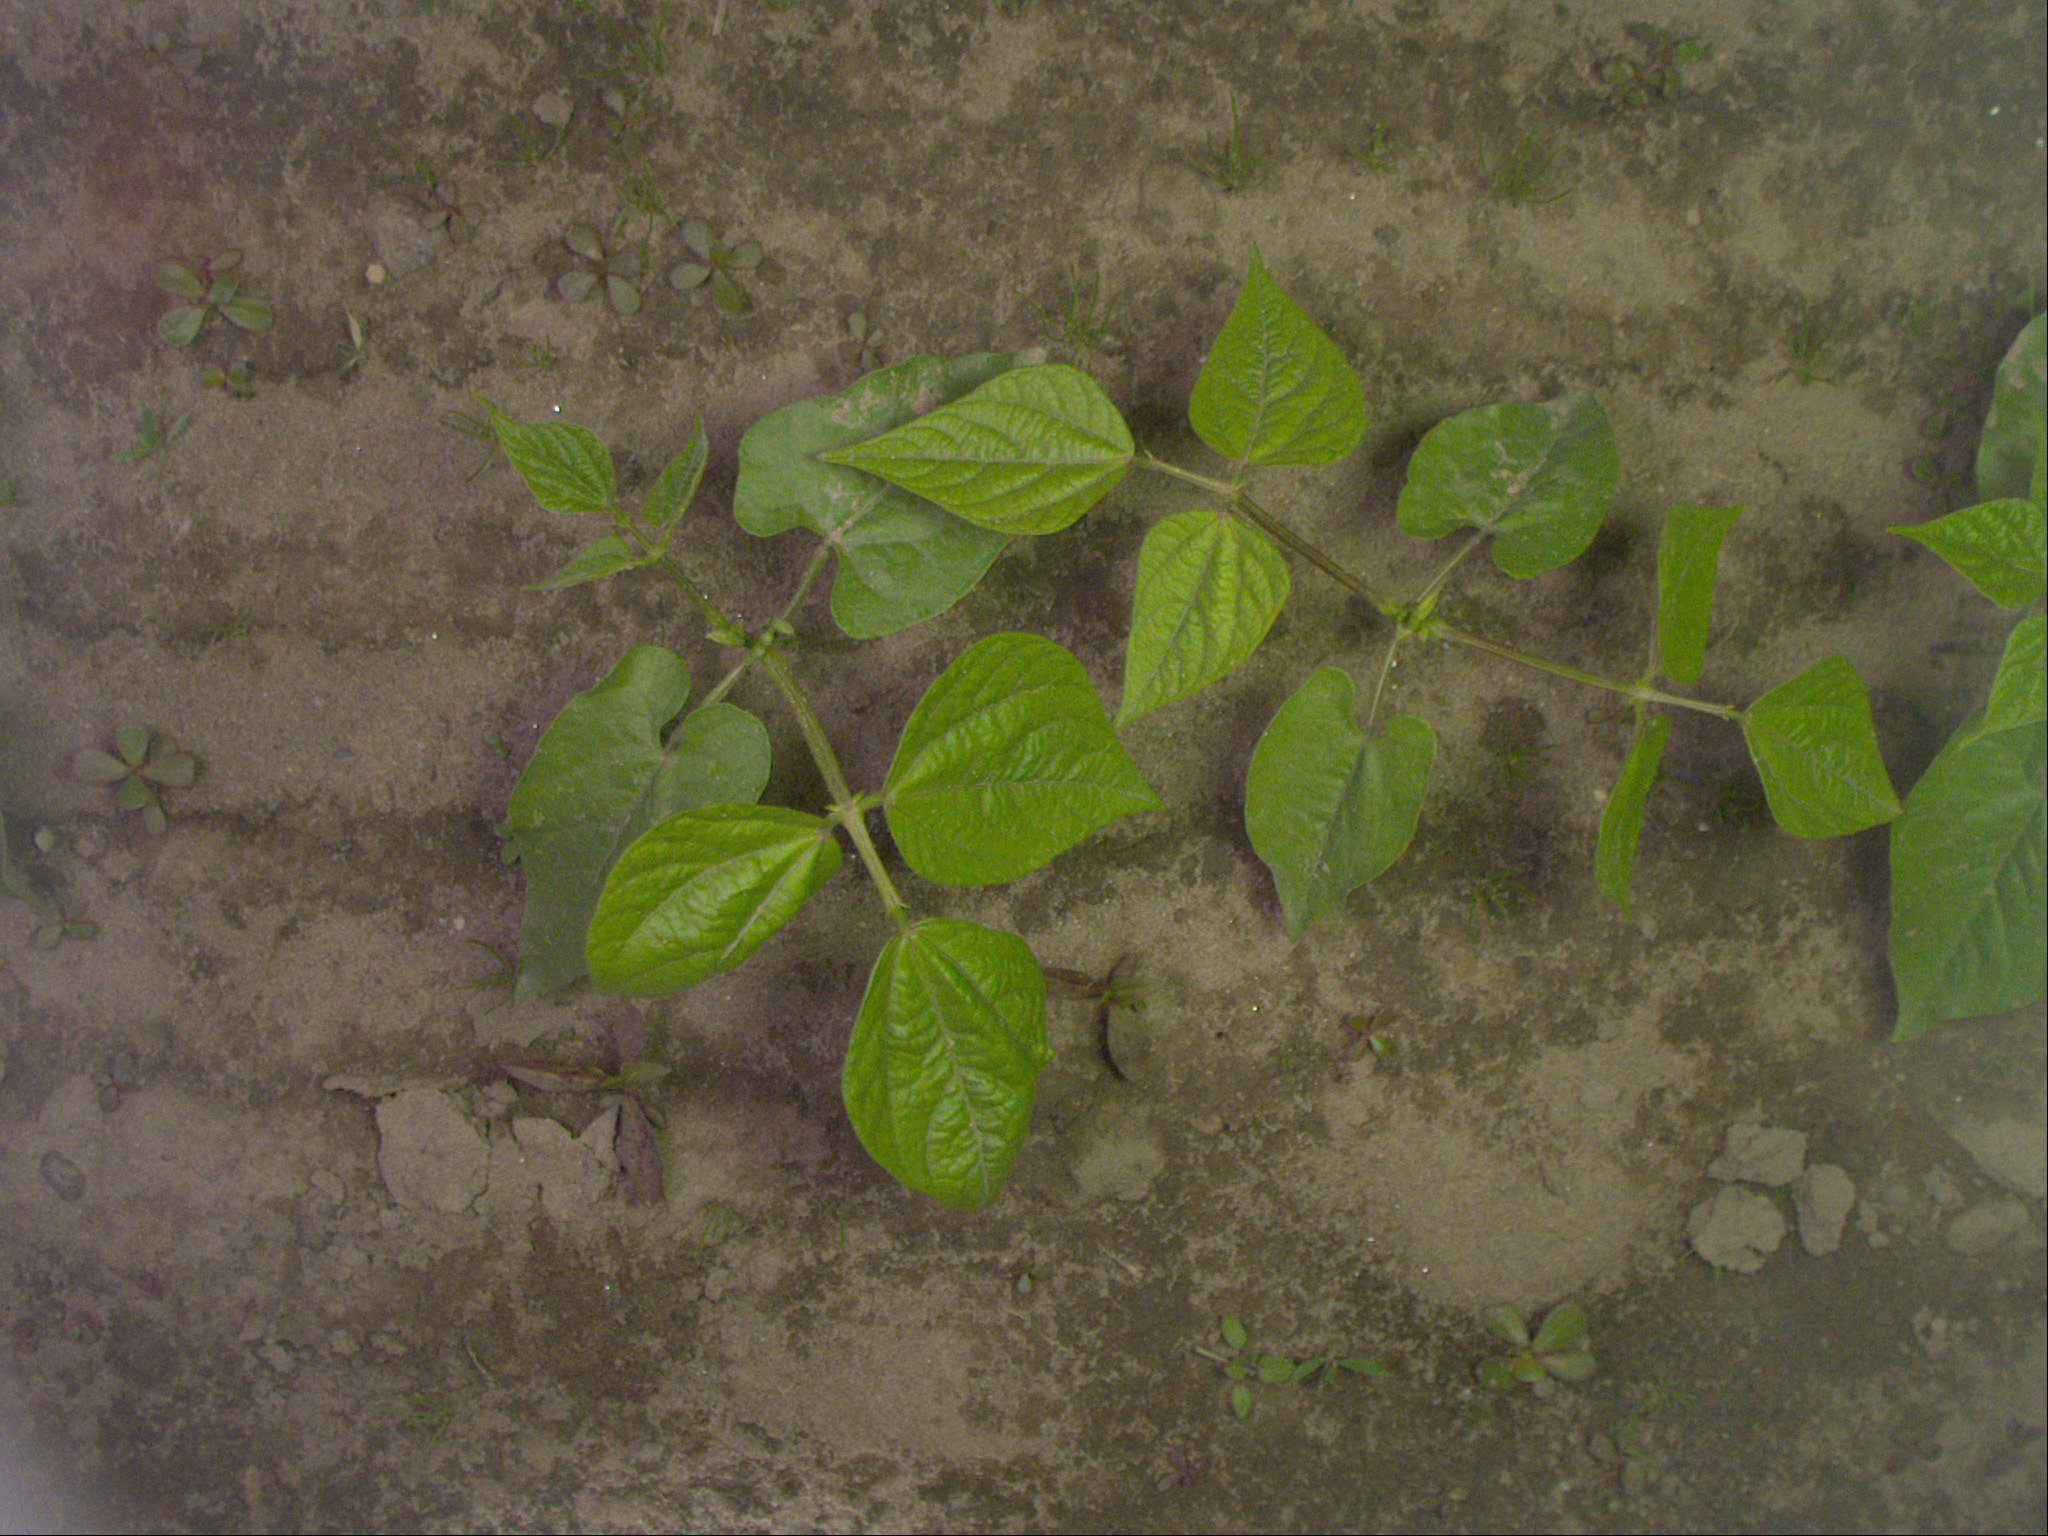
Crop: bean
Objects: bean, stem_bean, bean, stem_bean, bean